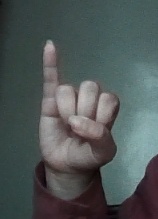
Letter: meem